GSM

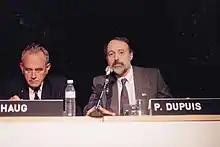
Thomas Haug (first GSM president) and Philippe Dupuis (second GSM president) during a GSM meeting in Belgium, April 1992

In 1983, work began to develop a European standard for digital cellular voice telecommunications when the European Conference of Postal and Telecommunications Administrations (CEPT) set up the "Groupe Spécial Mobile" (GSM) committee and later provided a permanent technical-support group based in Paris. Five years later, in 1987, 15 representatives from 13 European countries signed a memorandum of understanding in Copenhagen to develop and deploy a common cellular telephone system across Europe, and EU rules were passed to make GSM a mandatory standard. The decision to develop a continental standard eventually resulted in a unified, open, standard-based network which was larger than that in the United States.